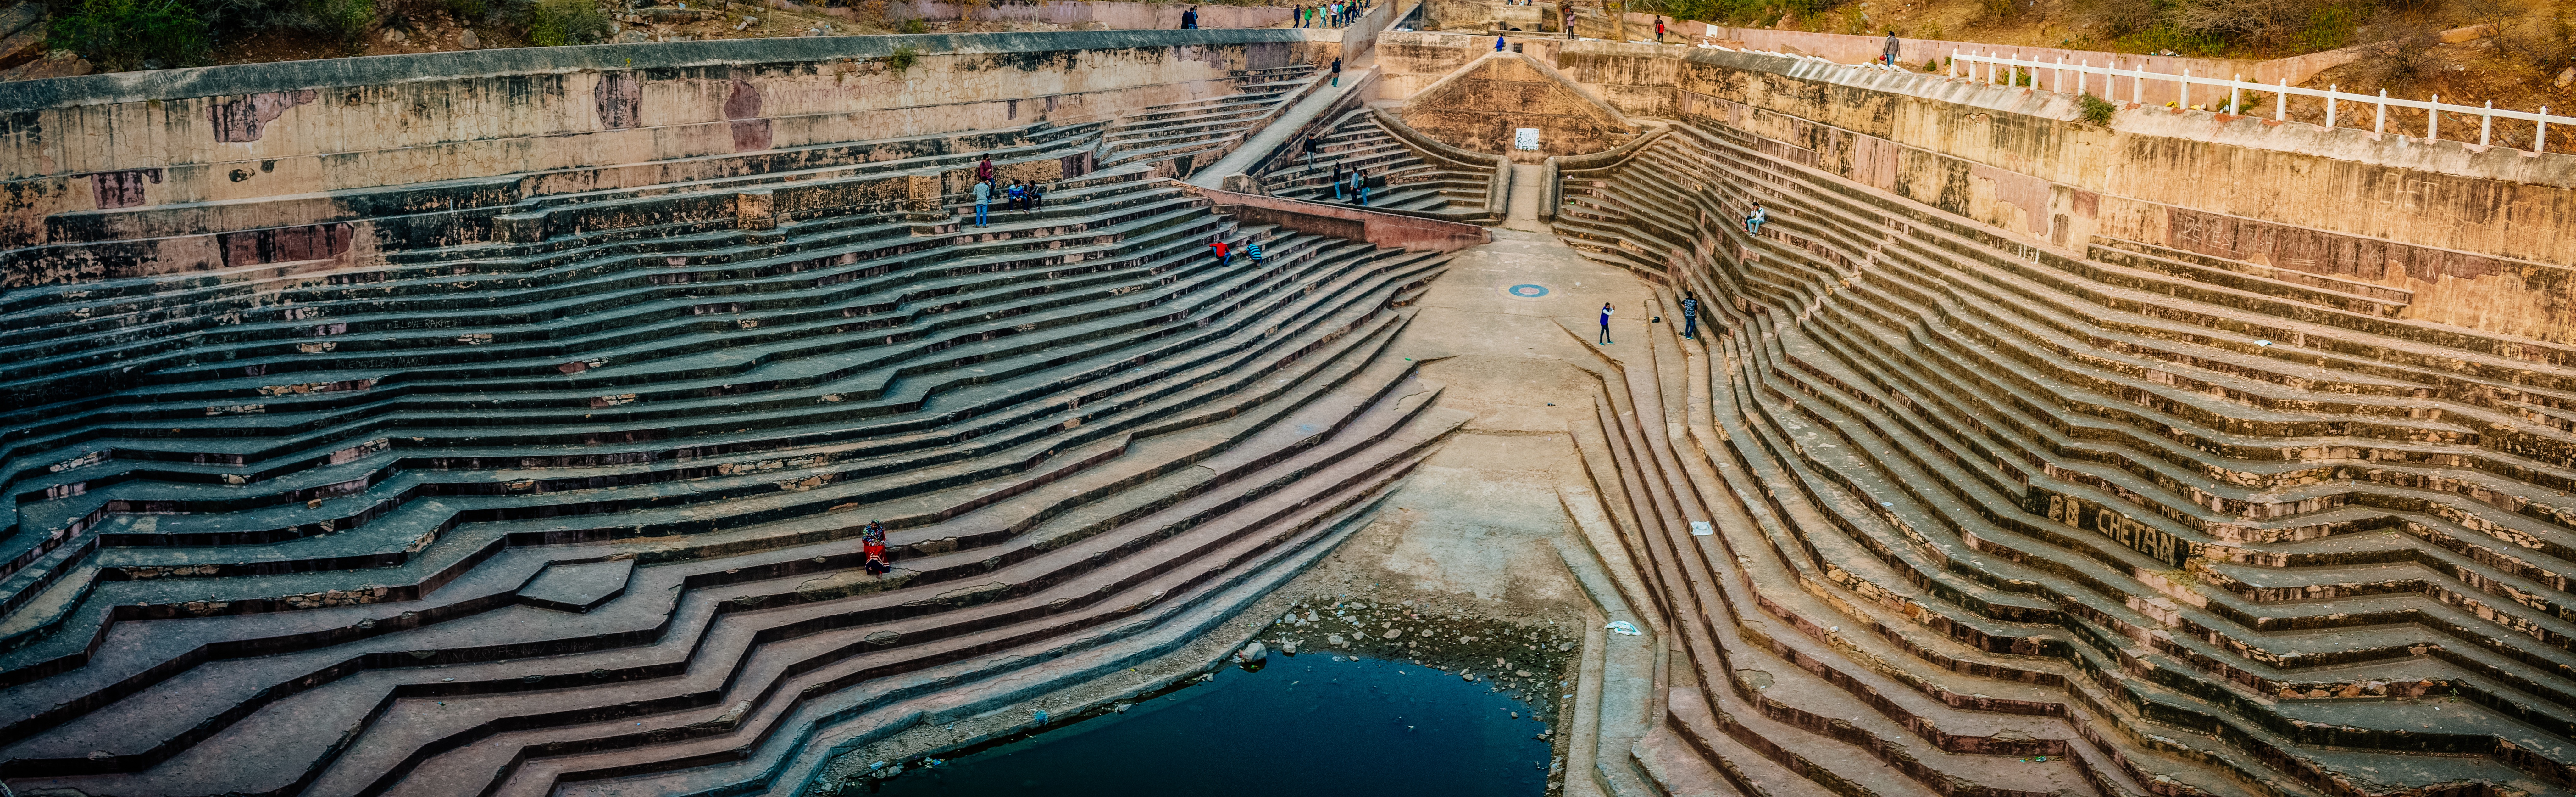
outdoor structure